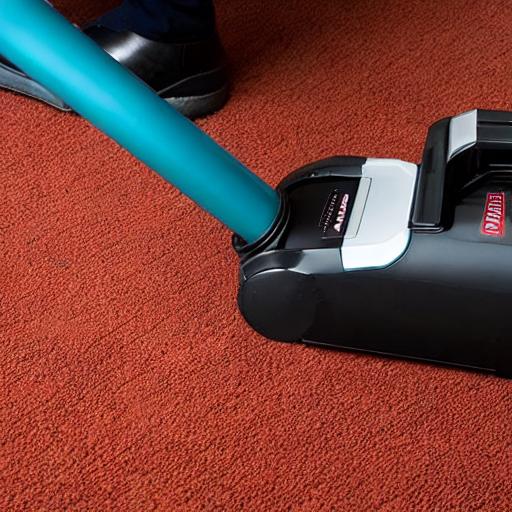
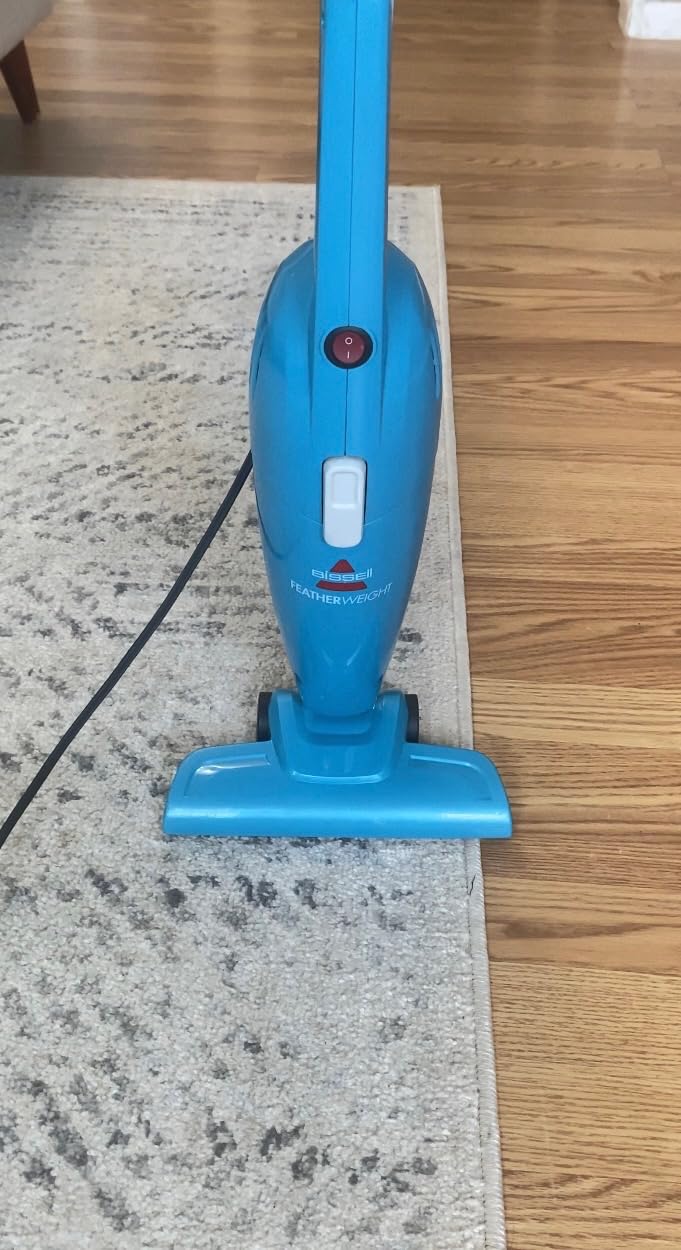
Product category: items_vacuum
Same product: no